Gylfi Sigurðsson

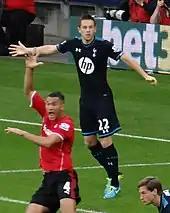
Gylfi playing for Tottenham Hotspur in 2013

On 4 July 2012, Gylfi joined Tottenham Hotspur from 1899 Hoffenheim for a reported £8 million transfer fee. He was the first signing for newly appointed Spurs manager André Villas-Boas. On 18 July, he scored his first goal for the club in a friendly against Stevenage after coming on as a second-half substitute. On 26 September, he scored his first competitive goal for the club in a League Cup third round tie away against Carlisle United, closing the scoring in a 3–0 win.